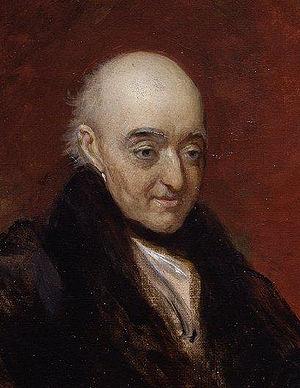
Samuel Rogers est un poète britannique né le 30 juillet 1763 à Newington Green, dans le Middlesex et mort le 18 décembre 1855 à Londres.